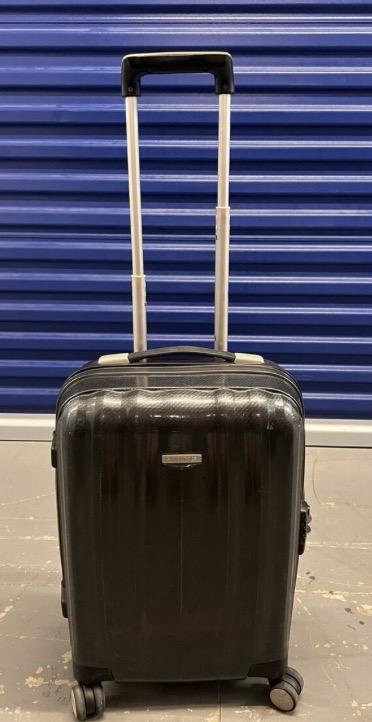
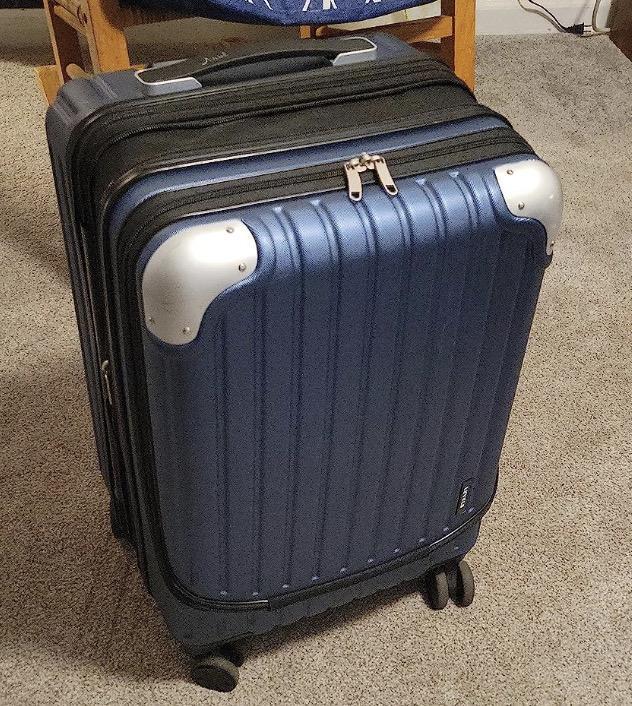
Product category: items_tea
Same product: no